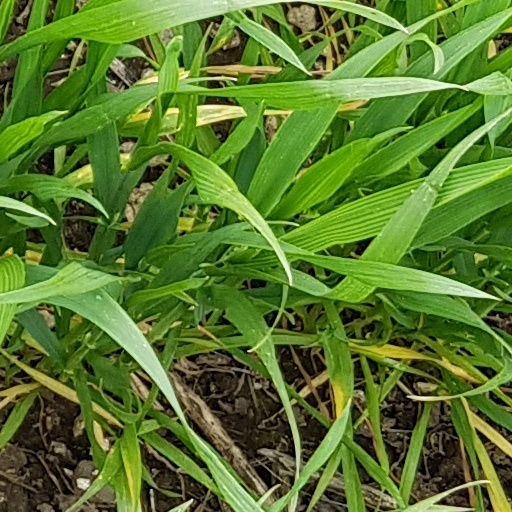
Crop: wheat